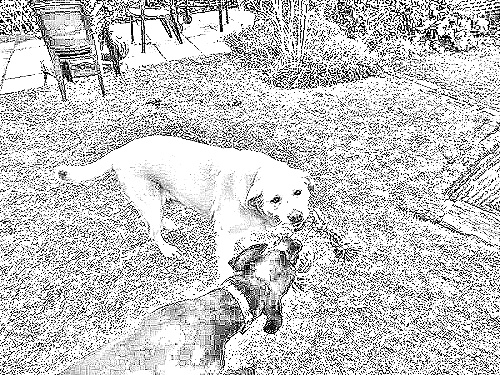
Portrait style: Sketch Portrait